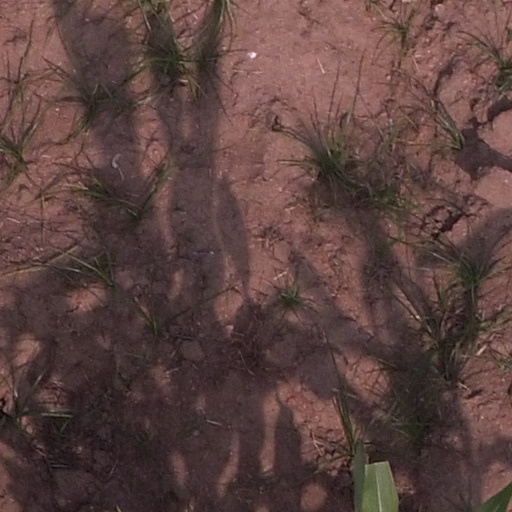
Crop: maize; corn